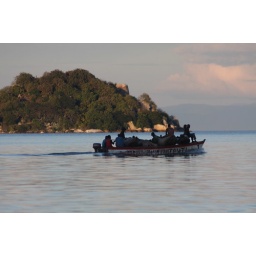
Each night the fishermen head out to the lake in search of Chambo as the most prized fish from the lake.